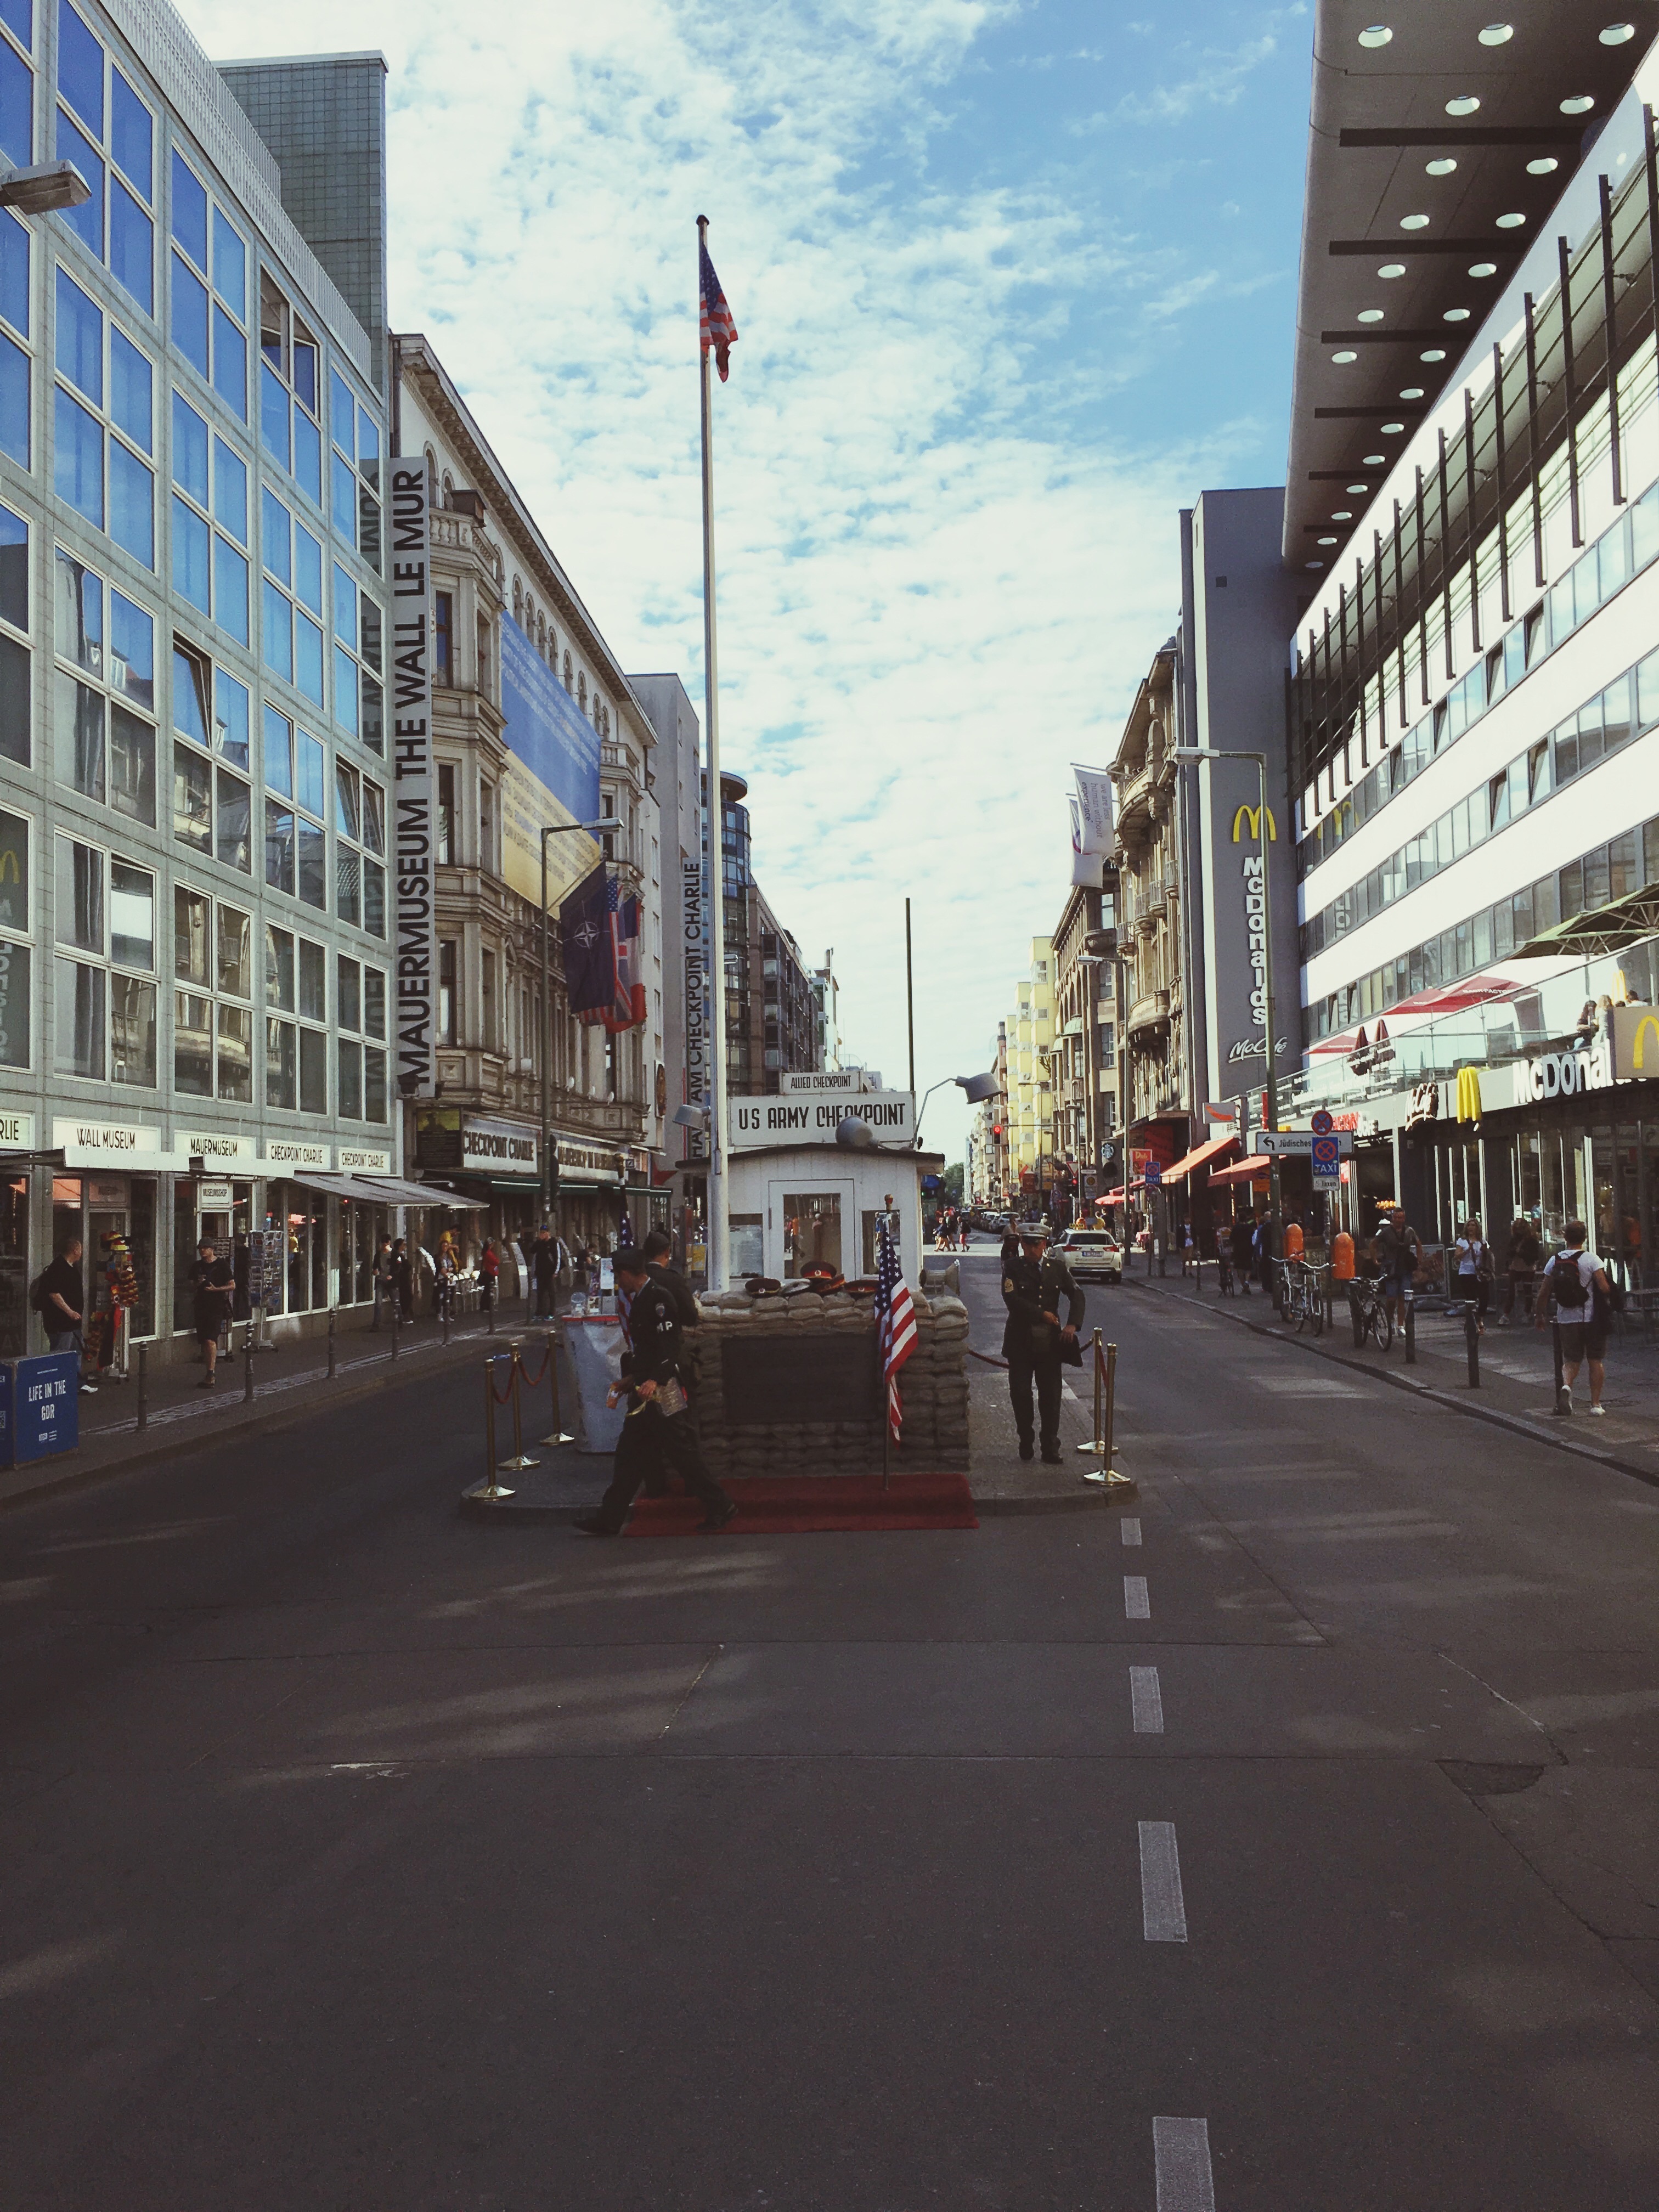
pedestrian, road, street, town, city, walkway, cityscape, downtown, lane, infrastructure, neighbourhood, urban area, residential area, human settlement, metropolitan area